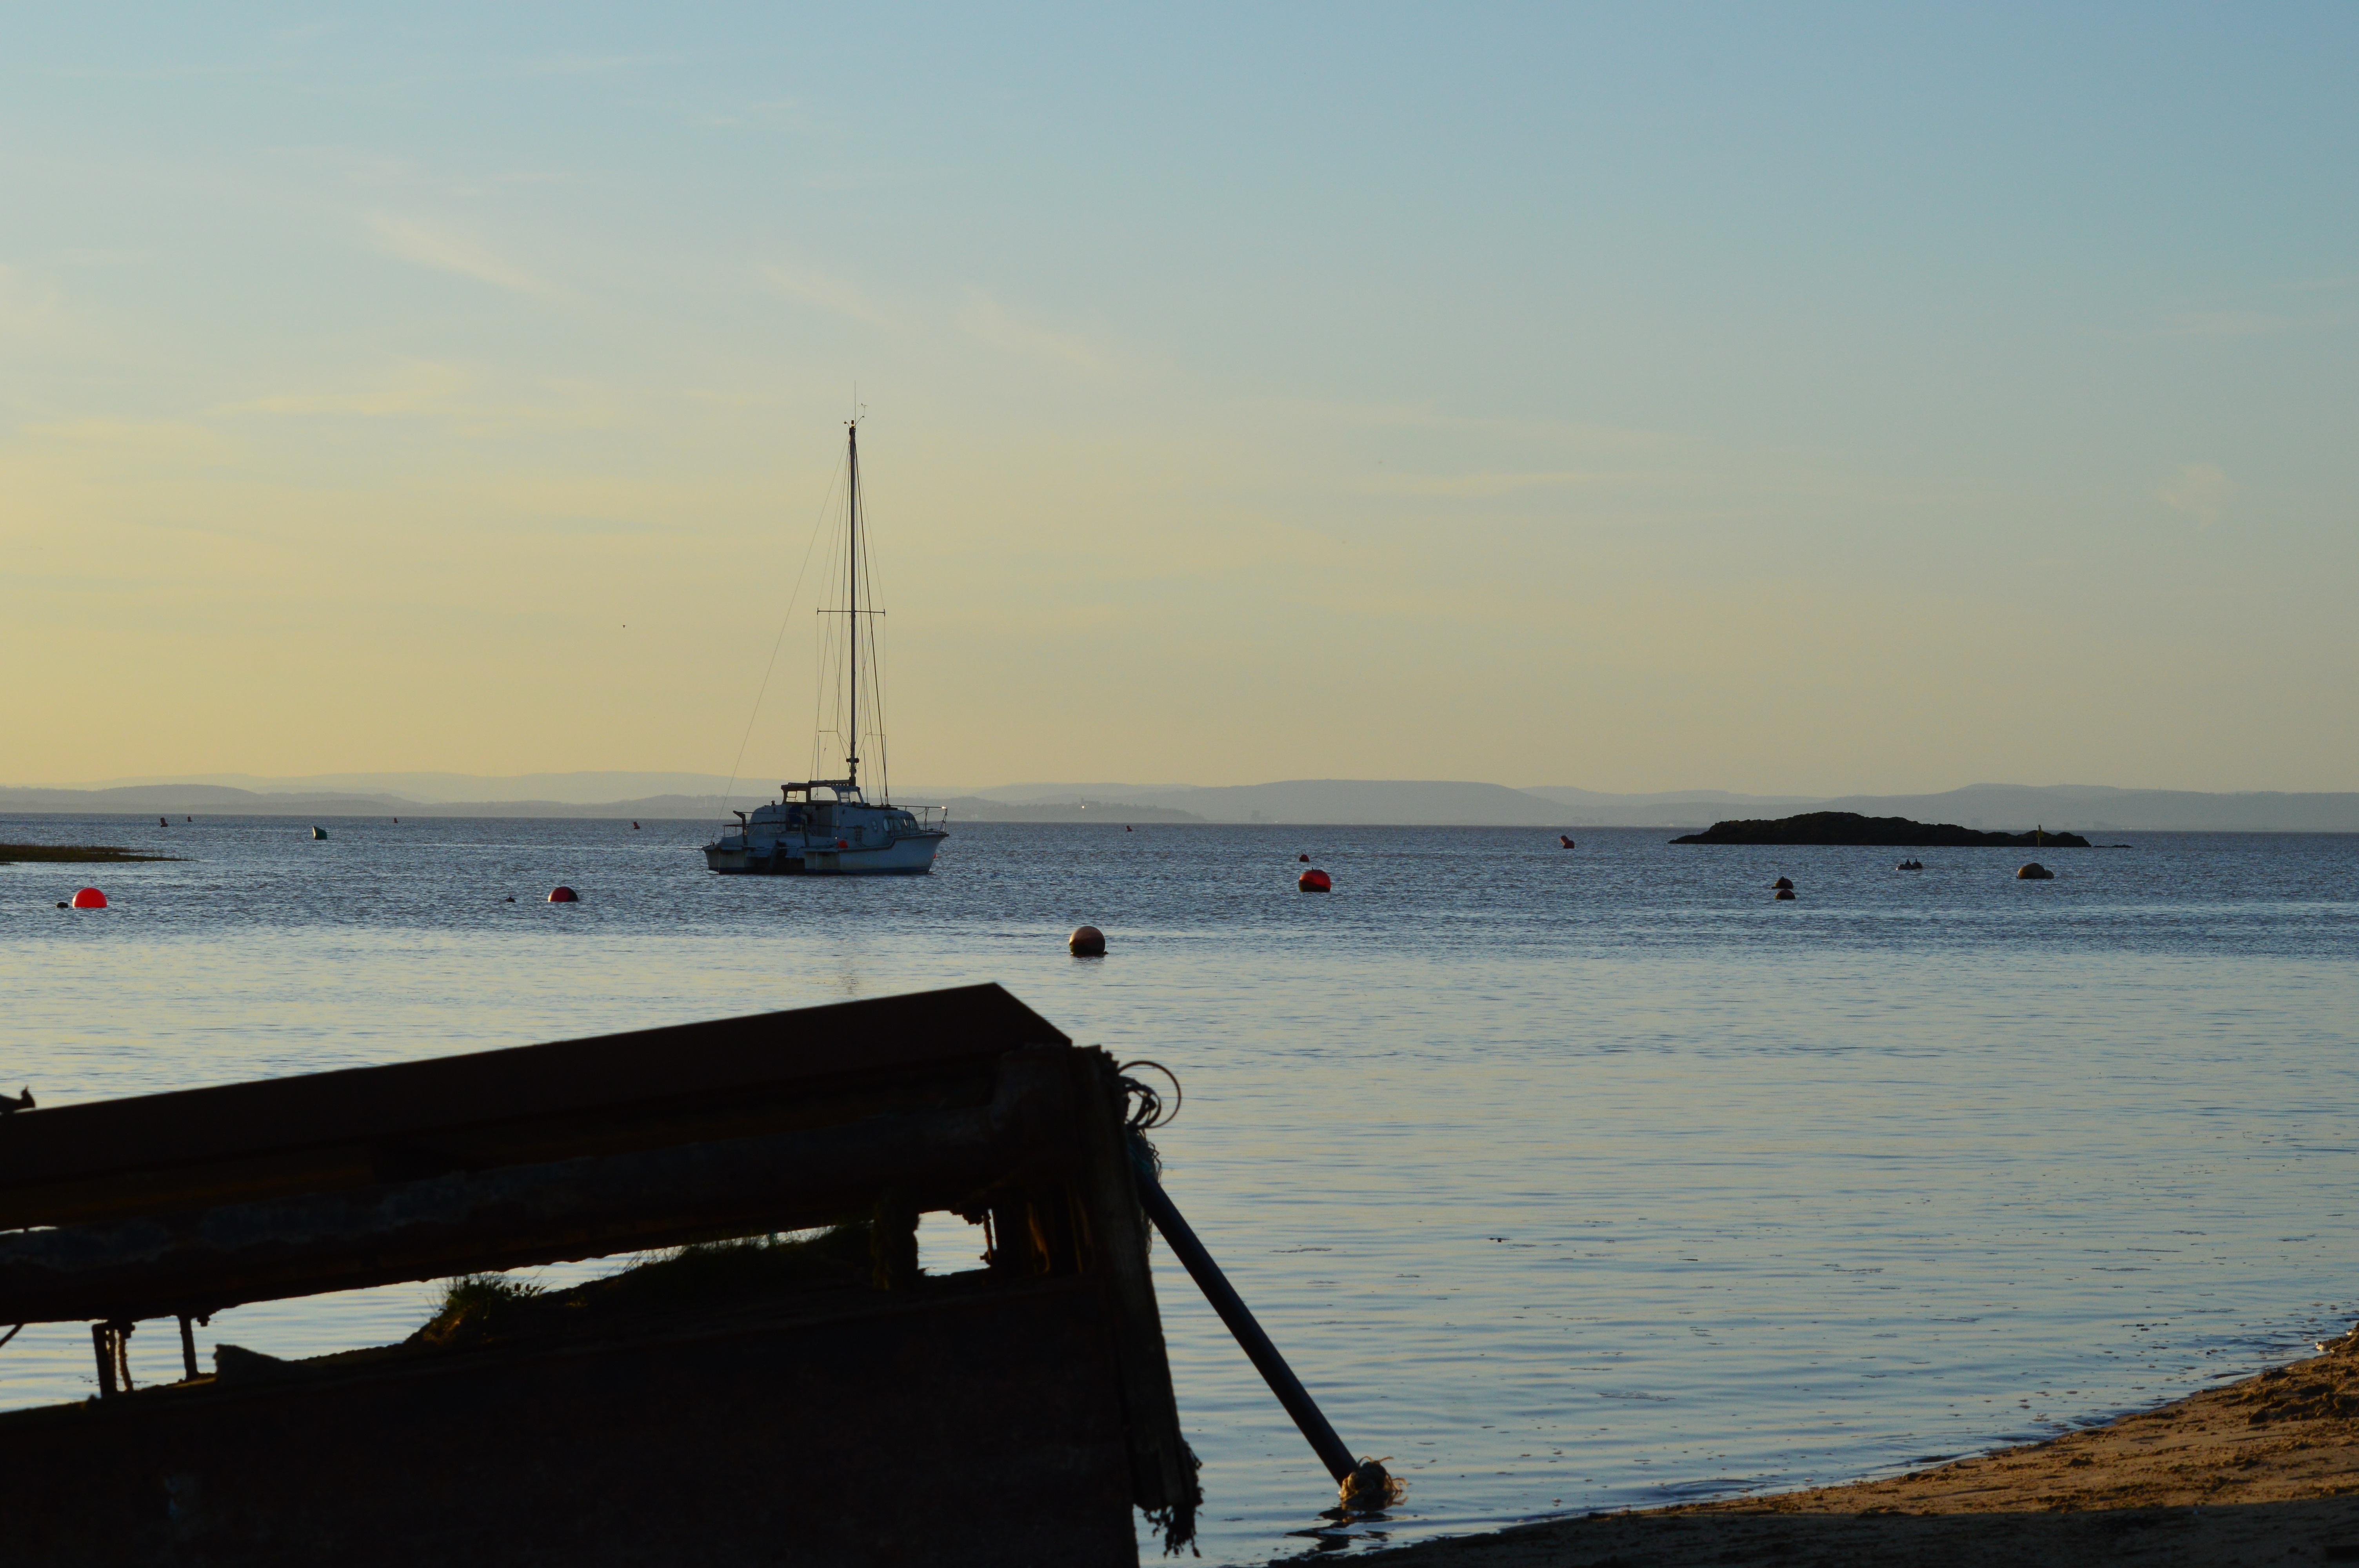
beach, landscape, sea, coast, water, nature, sand, ocean, horizon, sunset, boat, shore, wave, summer, vacation, travel, dusk, vehicle, bay, body of water, cruise, nautical, boats, cape